Cramond Island

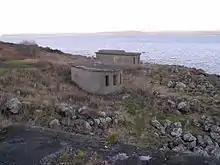
WW2-era fortifications on Cramond Island

At the outbreak of World War II, Cramond Island, along with other islands in the Forth, was refortified and armed with two 12-pdr guns, and a modern 6-pdr twin gun, designed specifically to tackle fast-moving torpedo boats. An anti-submarine net and anti-boat boom was laid across the estuary from Cramond Island directly to Inchcolm, and then to the Charles Hill battery on the Fife coast. The barrier was to protect ships in the anchorage from attack by torpedo boats, and to stop submarines entering the anchorage to attack shipping or to damage the dock gate of Rosyth Dockyard. The line of concrete pylons was built from Cramond Island to the shore to complete the anti-boat barrier (which is often misidentified as an anti-submarine barrier – the water is far too shallow). After crossing the causeway, the first structures are the emplacements for a 75 mm gun and its associated searchlight. Several WW2 buildings survive, including the housings for Coast Artillery Search Lights, stores, shelters and gun emplacements, as well as two engine rooms that once contained all the equipment necessary to supply power to the military installations on the island. The anchor points for the anti-submarine net and anti-boat boom are visible at the north end of the island at low tide.